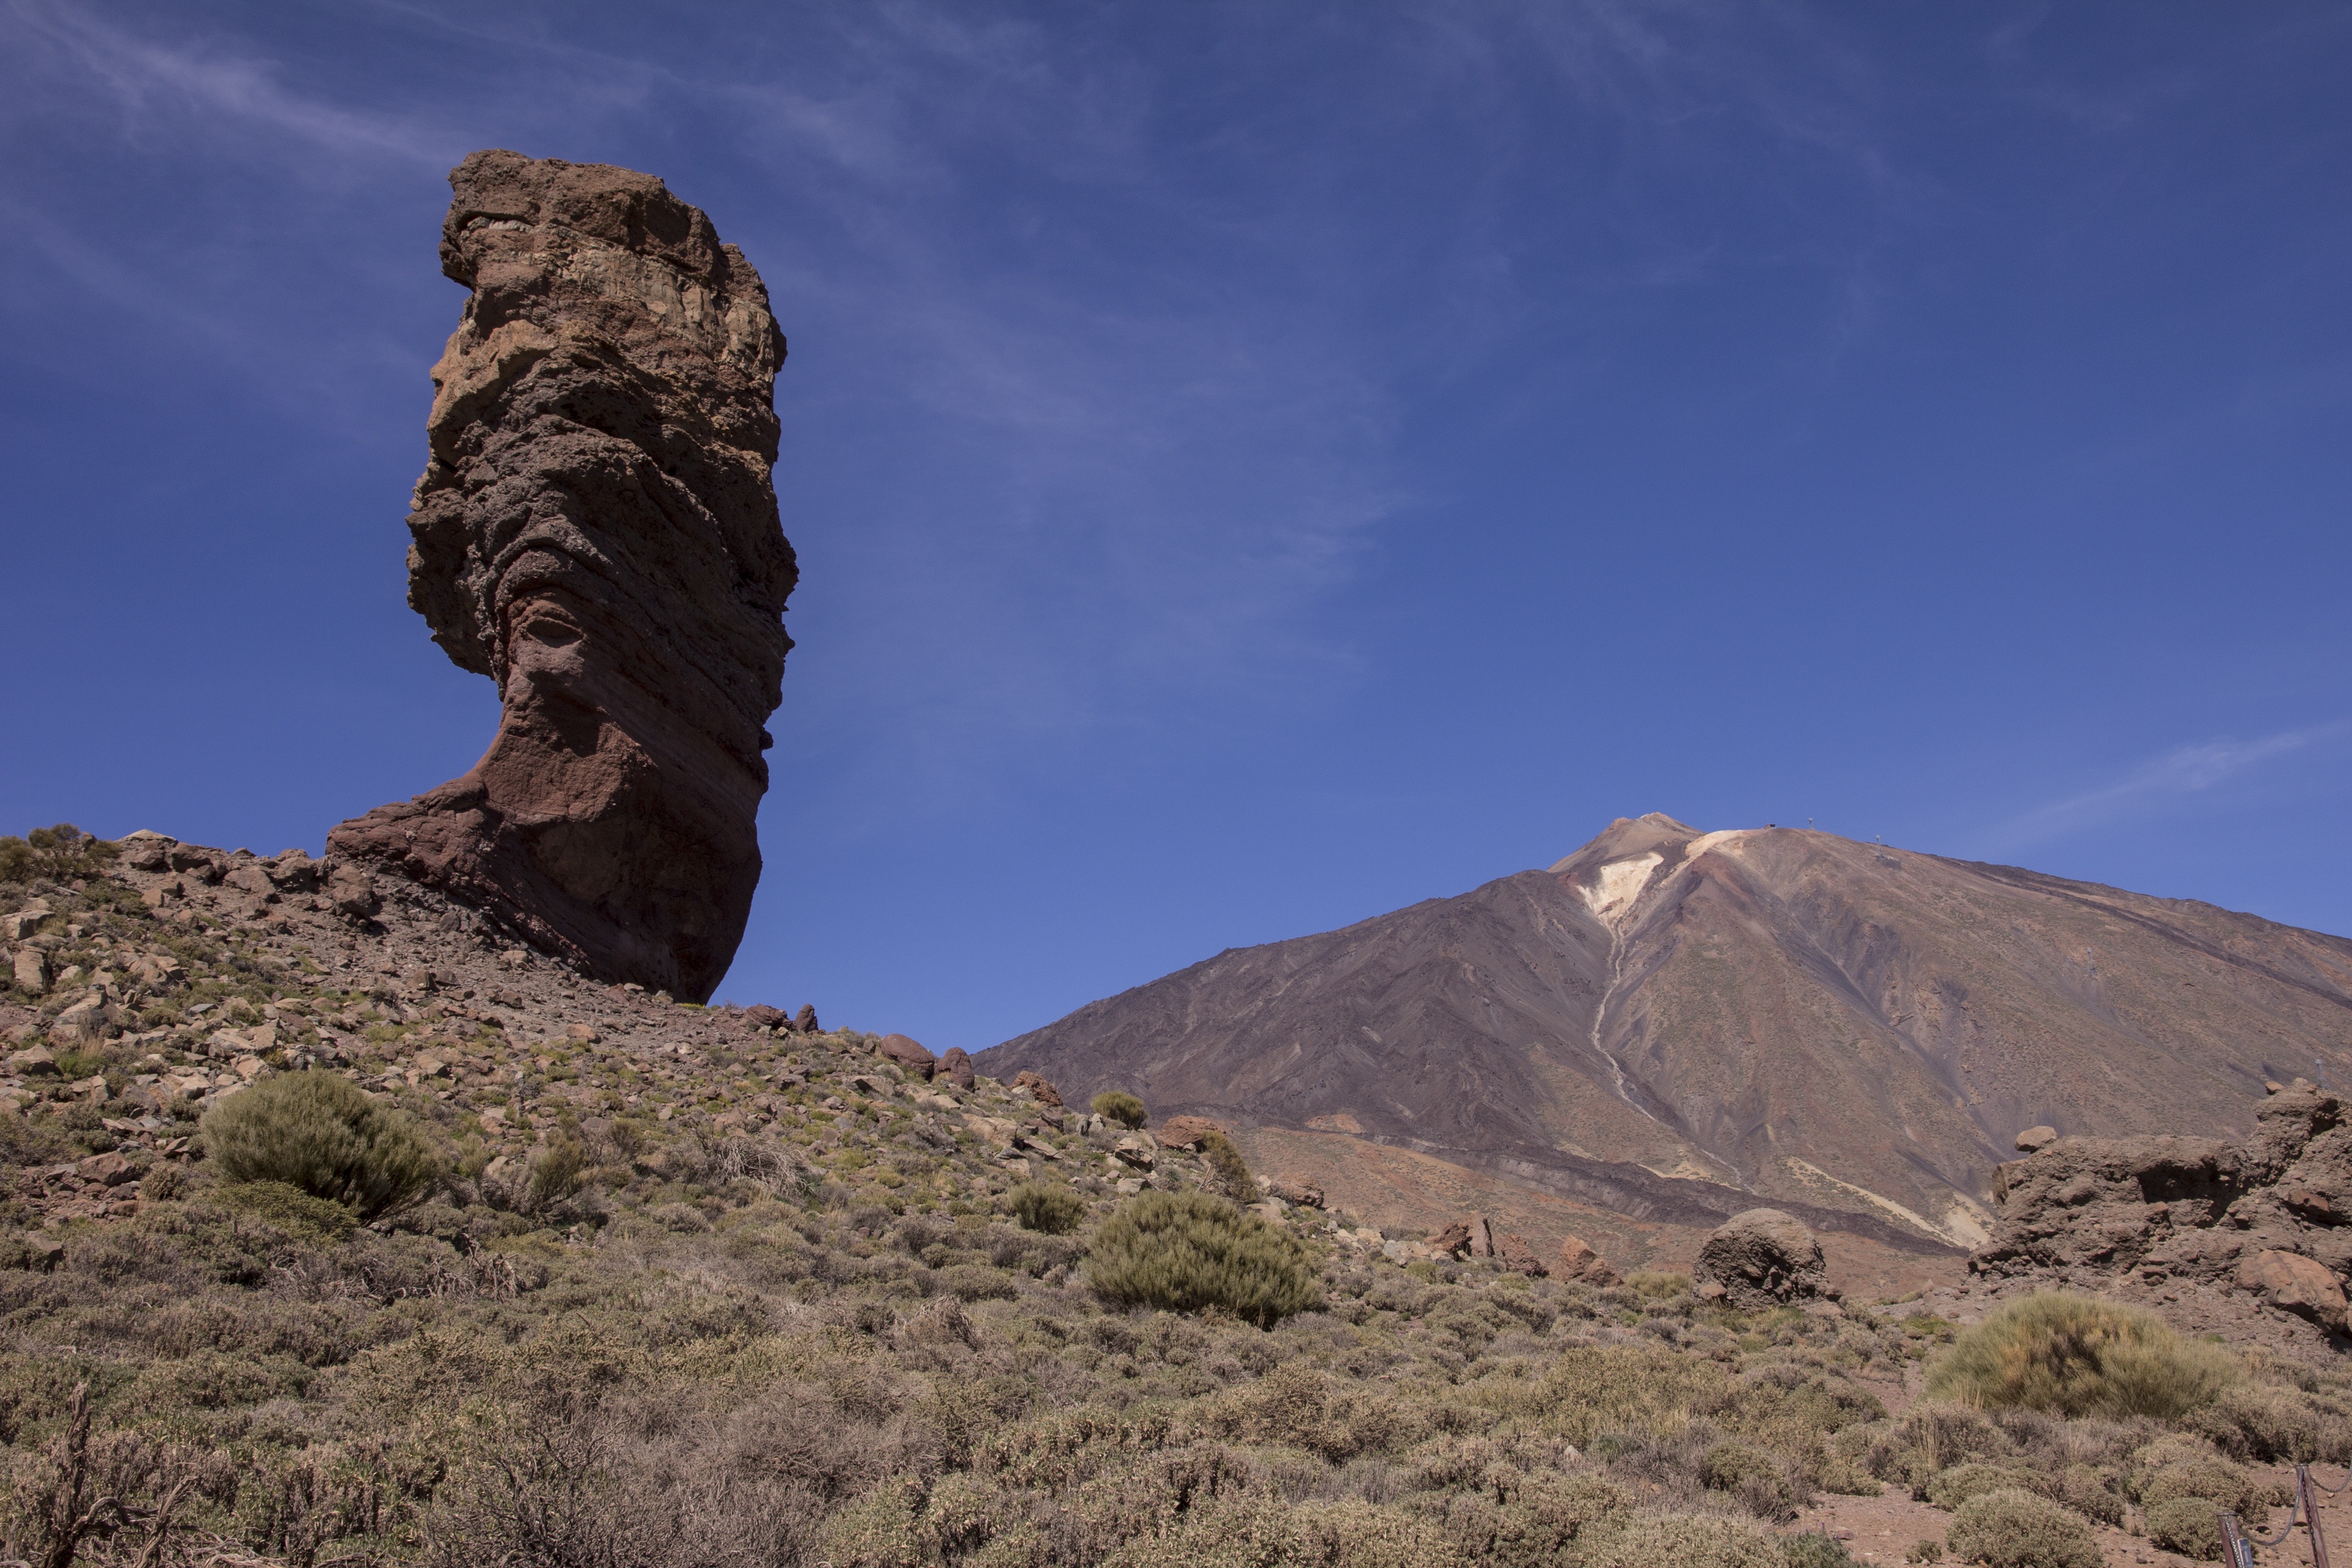
landscape, rock, wilderness, walking, mountain, hill, adventure, valley, mountain range, formation, volcano, terrain, ridge, summit, geology, mountains, badlands, plateau, fell, canary islands, teide, landform, geographical feature, mountainous landforms